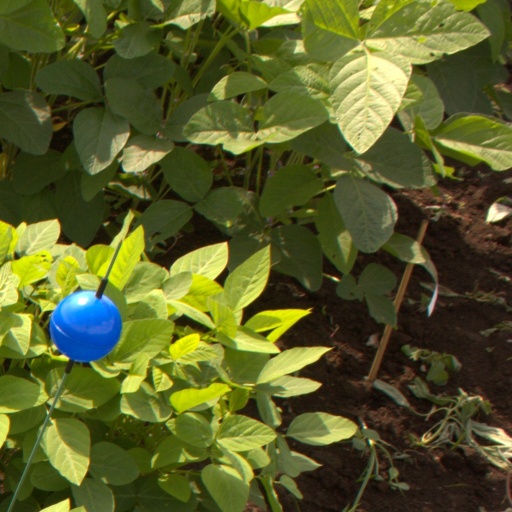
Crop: soybean